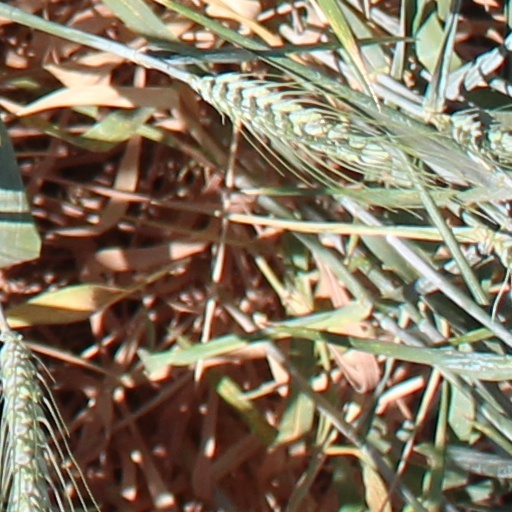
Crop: wheat